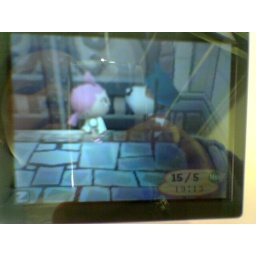
thats me in animal crossing, yeah, Ive got pink hair! LOL